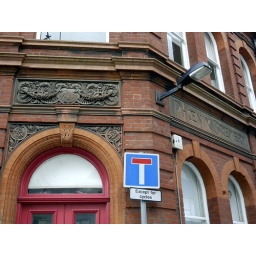
Old sign on a converted building in Brighton.